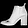
Label: Ankle boot